The Grand Budapest Hotel

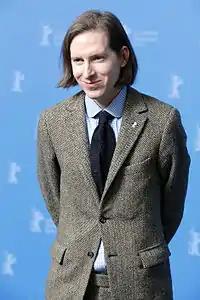
Anderson at "The Grand Budapest Hotel" Berlin premiere

Drafting of "The Grand Budapest Hotel" story began in 2006, when Wes Anderson produced an 18-page script with longtime collaborator Hugo Guinness. They imagined a fragmented tale of a character inspired by a mutual friend, based in modern France and the United Kingdom. Though their work yielded a 12-minute-long cut, collaboration stalled when the two men were unable to coalesce a uniform sequence of events to advance their story. By this time, Anderson had begun researching the work of Austrian novelist Stefan Zweig, with whom he was vaguely familiar. He became fascinated with Zweig, gravitating to "Beware of Pity" (1939), "The World of Yesterday" (1942), and "The Post Office Girl" (1982) for their fatalist mythos and Zweig's portrait of early twentieth-century Vienna. Anderson also used period images and urbane Europe-set mid-century Hollywood comedies as references. He ultimately pursued a historical pastiche with an alternate timeline, disillusioned with popular media's romanticism of pre-World War II European history. Once "The Grand Budapest Hotel" took definite form, Anderson resumed the scriptwriting, finishing the screenplay in six weeks. The producers tapped Jay Clarke to supervise production of the film's animatics, with voiceovers by Anderson.